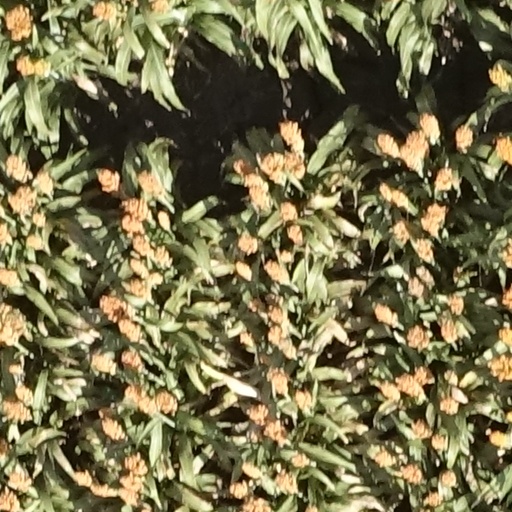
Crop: sorghum